Long Journey Back

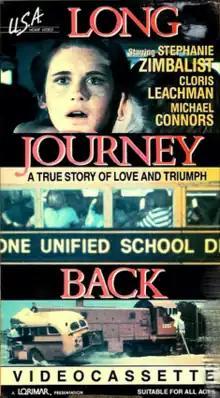
VHS cassette case

Long Journey Back is a 1978 made-for-TV coming-of-age drama film based on the Gilchrest Road, New York crossing accident in which a Nyack High School bus was struck and sliced down the middle by a train, killing 5 people and injuring more than 40 others. The film stars Stephanie Zimbalist as main character Celia, who struggles with life as an amputee and with brain damage following the accident. Co-stars include Cloris Leachman and Mike Connors. The film also features a live singing of the song "Day by Day" from the musical "Godspell". Zimbalist's character, as well as Katy Kurtzman's, were based on real-life sisters Irene and Joan Ferrara, who were severely injured in the accident.